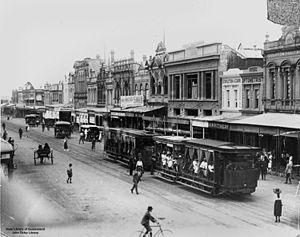
Valentin Purrey, né en 1861 à Layrac dans le département de Lot-et-Garonne et décédé à Bordeaux en 1928, est un ingénieur civil autodidacte spécialiste des engins à vapeur.